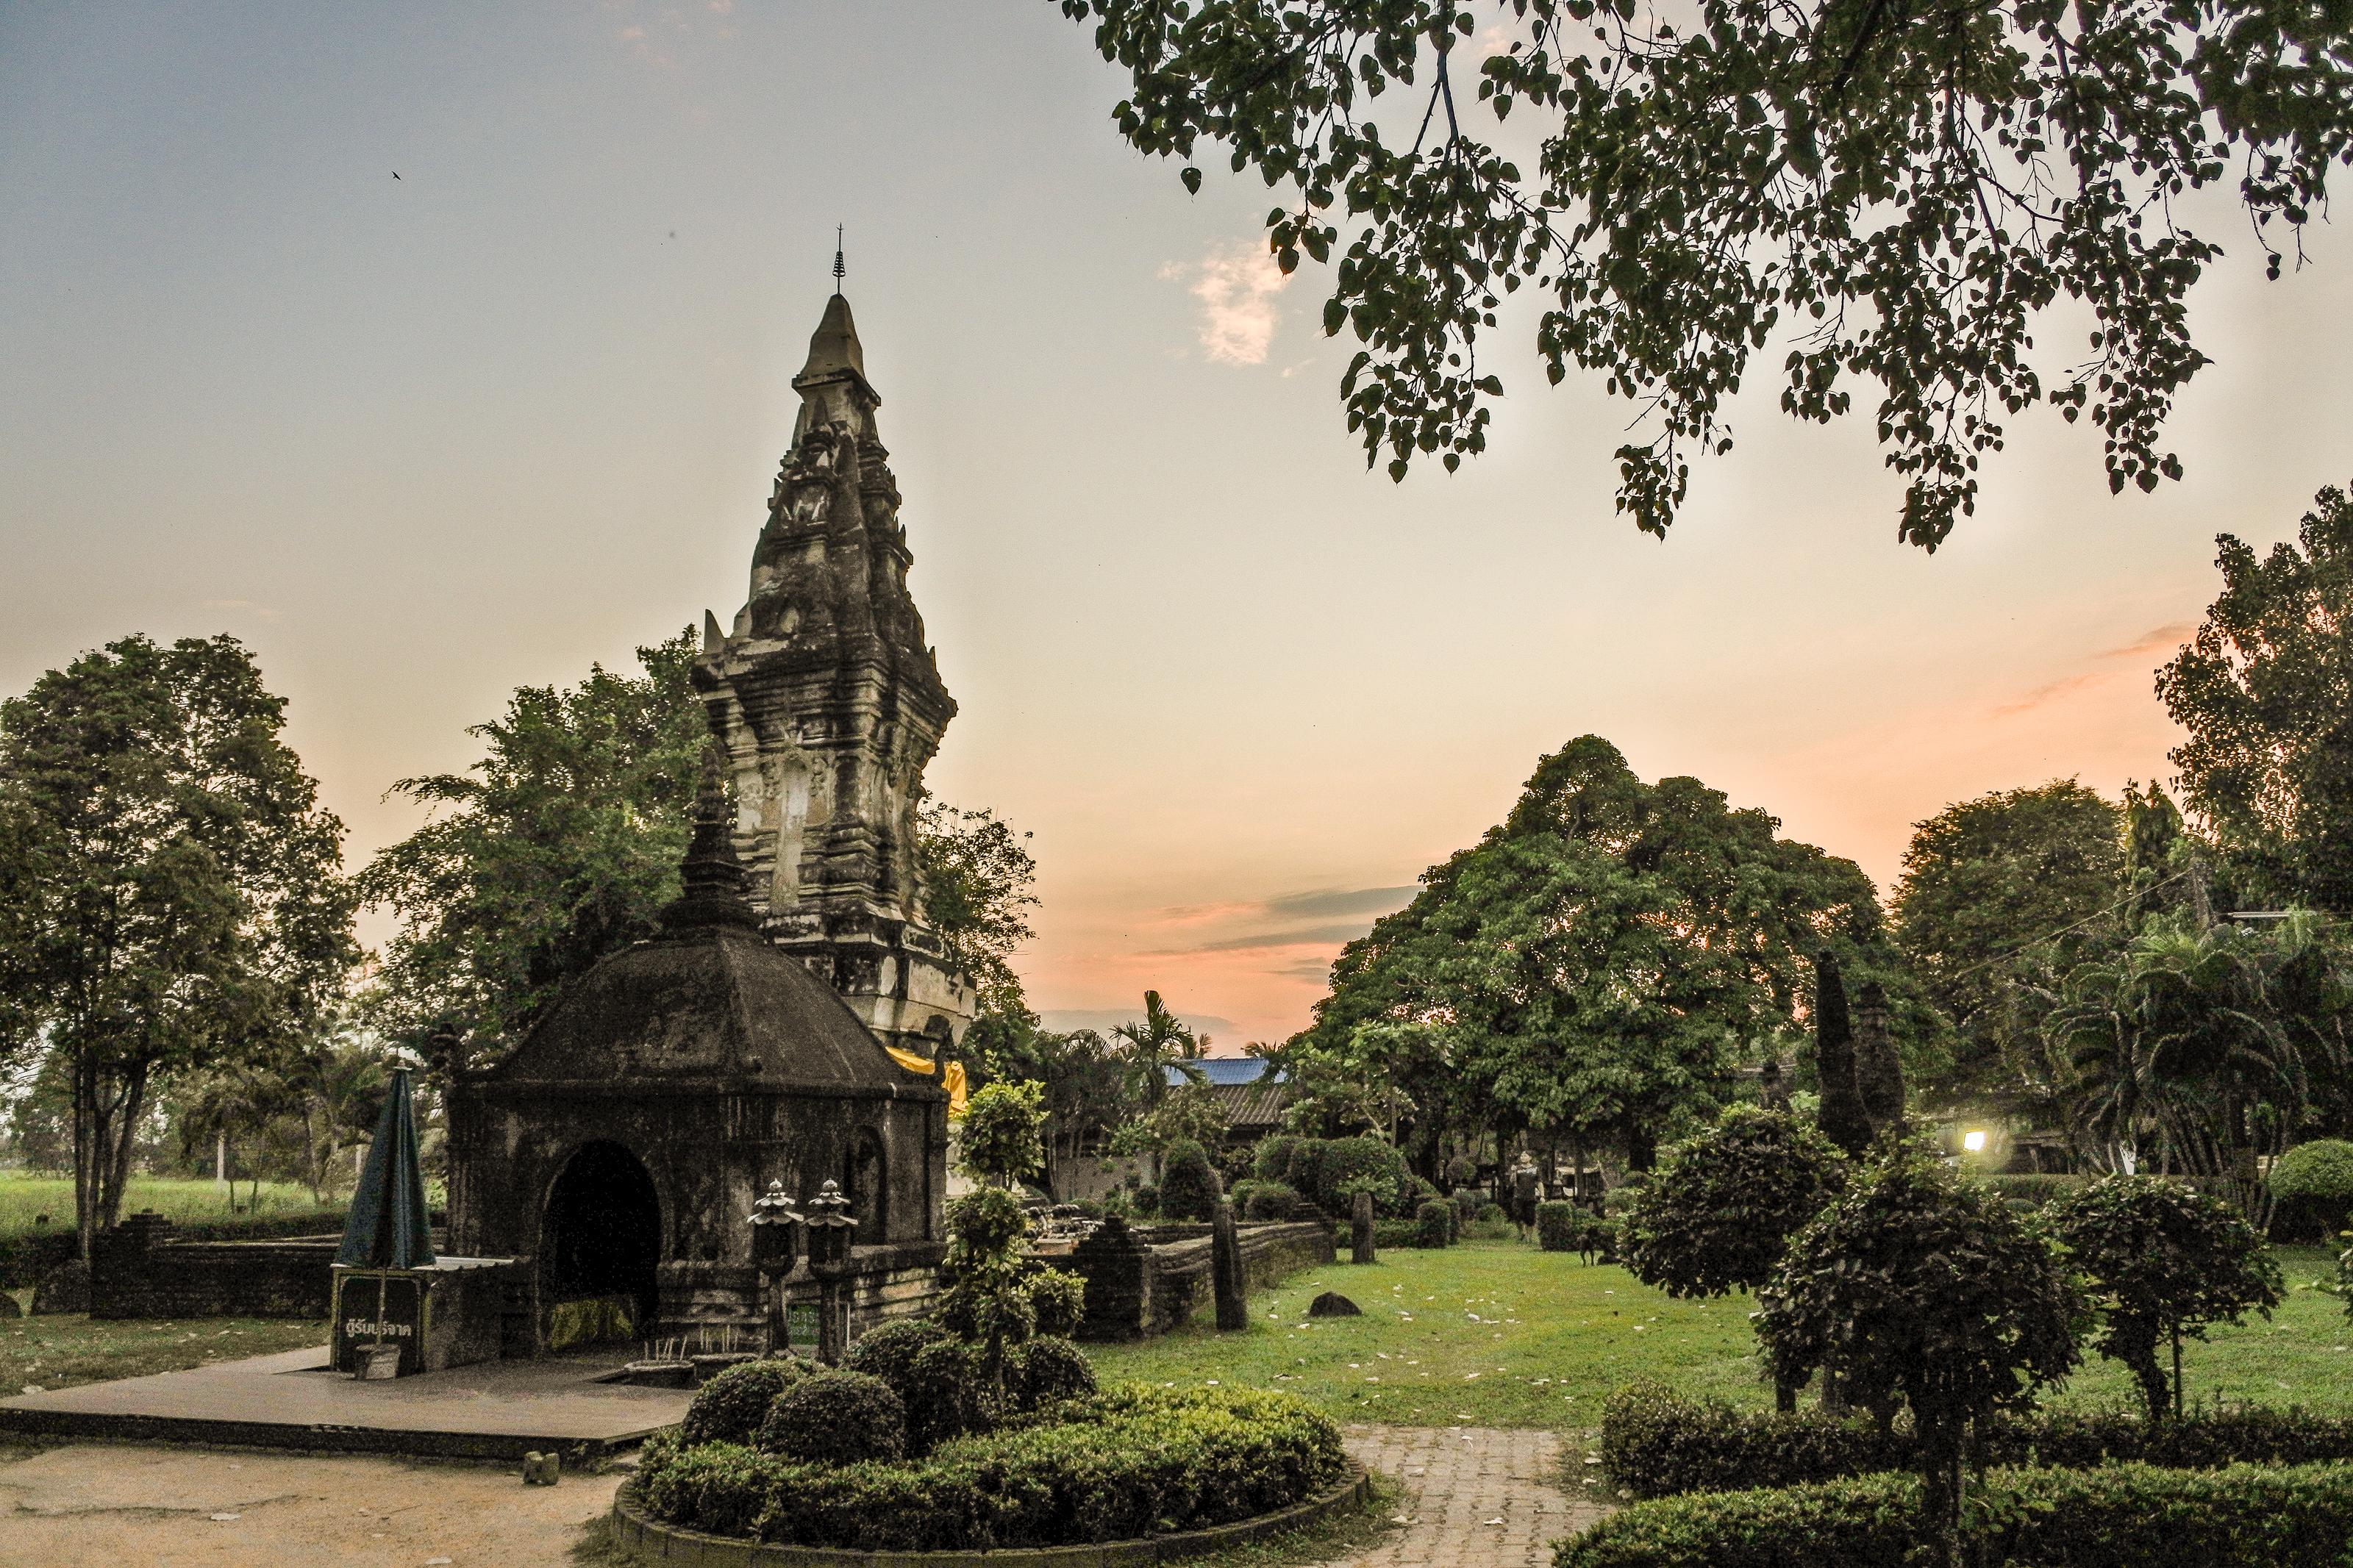
relic, chedi, legend, tourism, yasothon, building, mother, phra, buddha, thailand, kao, brick, enshrine, landmark, pra, sacred, architecture, tower, murder, thad, holy, old, tat, asia, asian, pha, northeast, thai, history, wat, buddhism, kill, rice, ancient, structure, stupa, hunger, kong, religion, pagoda, lunchbox, culture, buddhist, farmer, khao, temple, travel, tree, place of worship, sky, hindu temple, grass, historic site, plant, landscape, landscaping